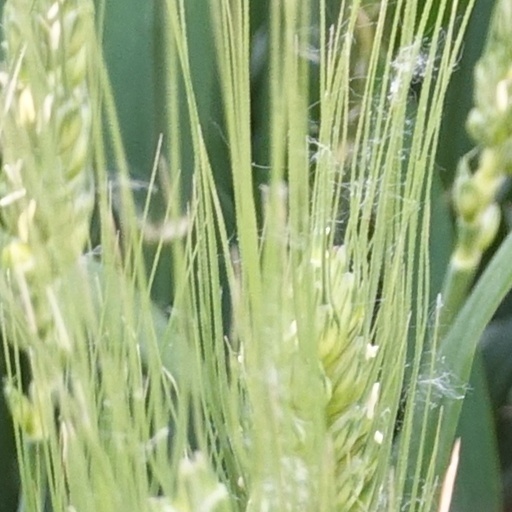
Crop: wheat